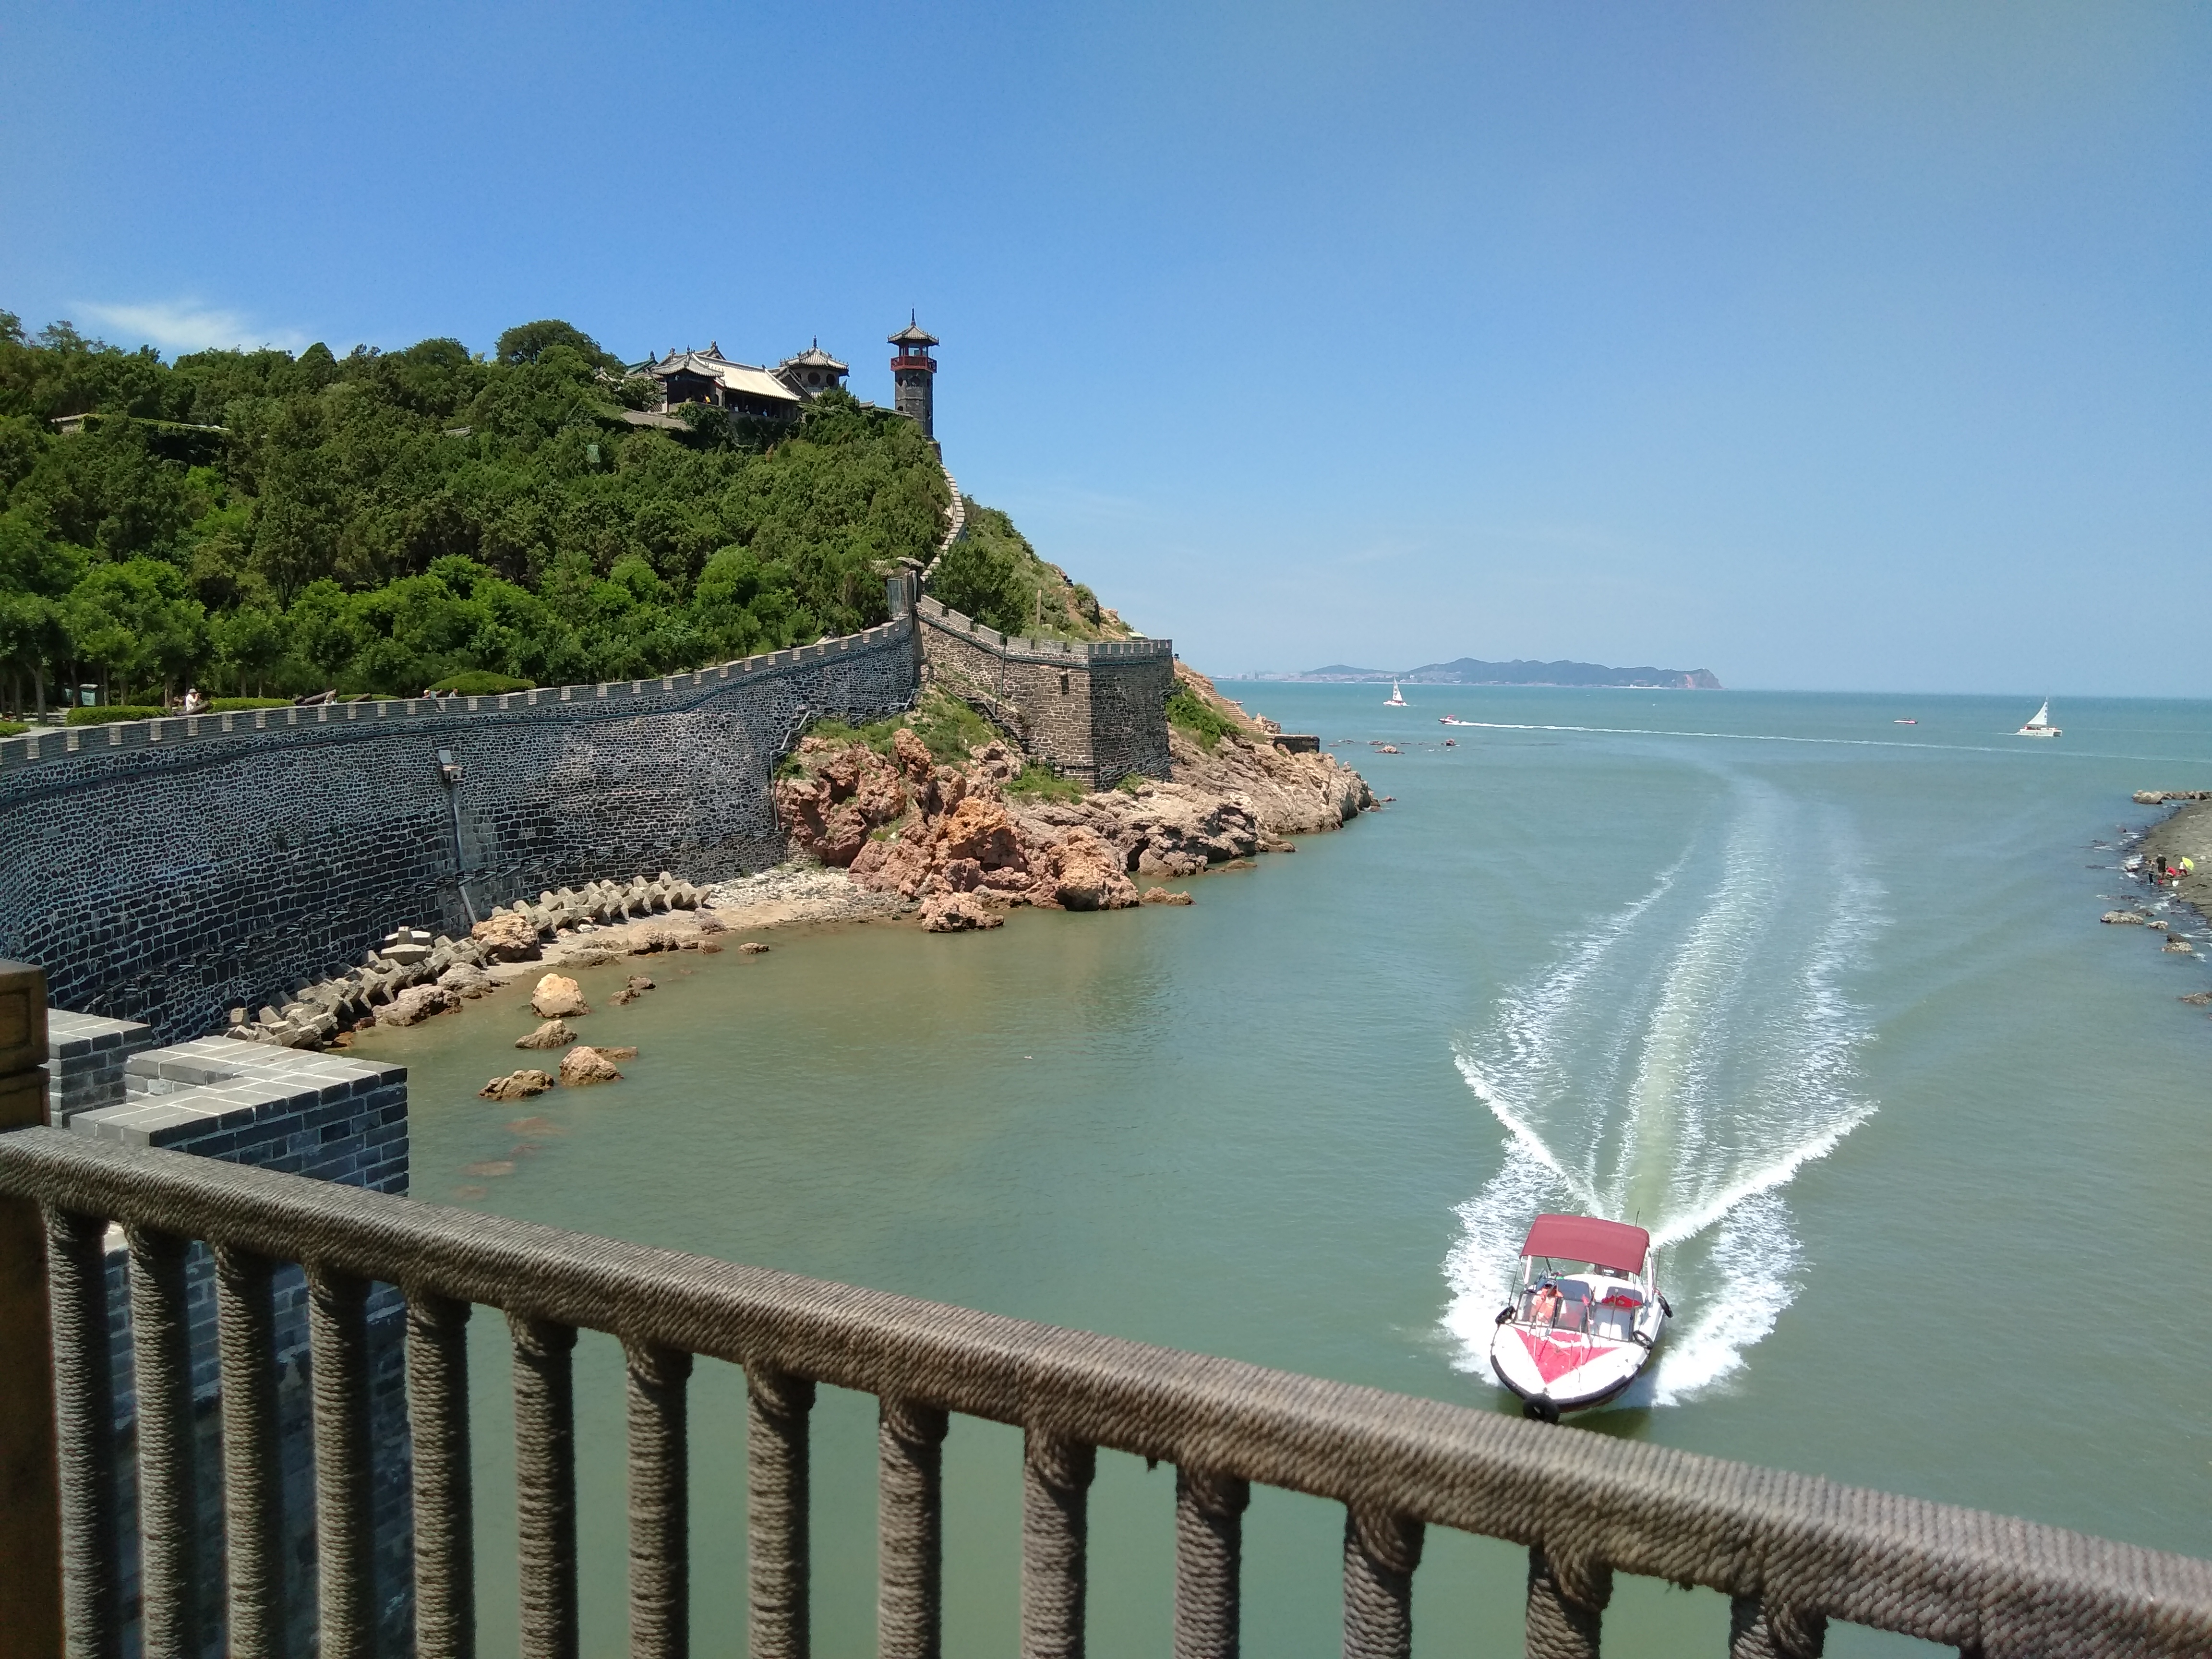
boat, water, sky, water resources, azure, fence, body of water, lake, coastal and oceanic landforms, leisure, watercraft, travel, landscape, tree, building, bridge, boats and boating equipment and supplies, beach, headland, coast, fixed link, reservoir, horizon, bay, nonbuilding structure, channel, tourism, island, ocean, ship, inlet, cape, vacation, resort town, water transportation, sea, klippe, caribbean, tropics, cove, promontory, tourist attraction, city, rock, peninsula